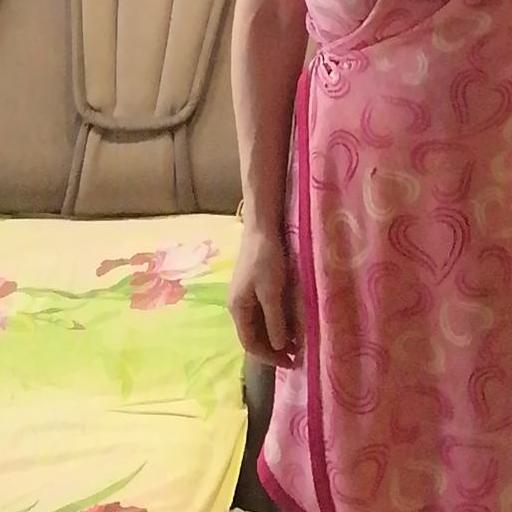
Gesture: no_gesture